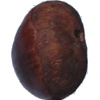
Label: chestnut